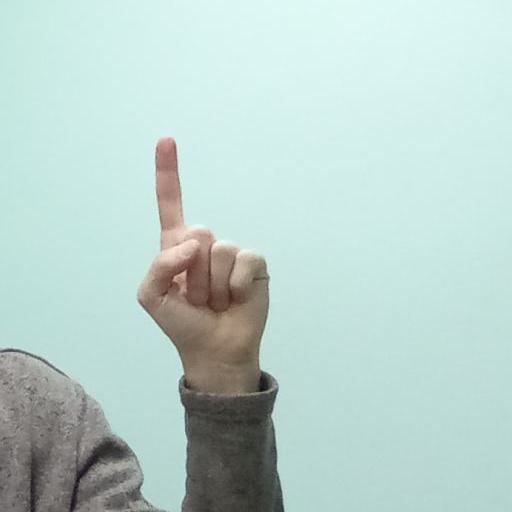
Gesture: one